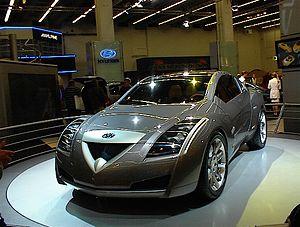
Hyundai Motors Group est le pôle automobile et agriculture du conglomérat coréen Hyundai. Il est l'unique constructeur indépendant en Corée du Sud, et leader sur son marché intérieur.
La Hyundai Clix est un concept-car présenté en 2001. Il est équipé d'un moteur 4 cylindres de 306CV.